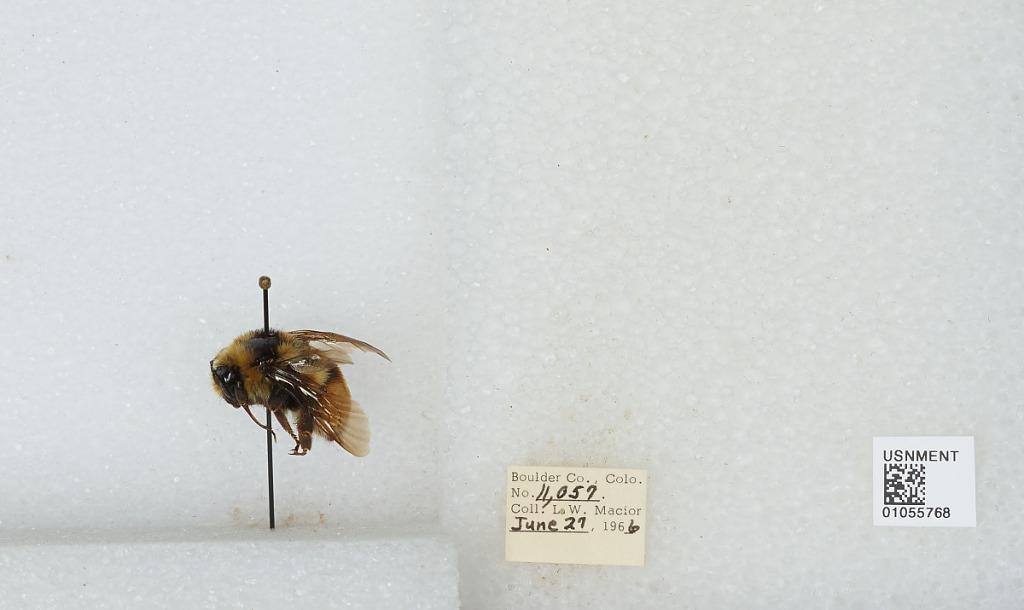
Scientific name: Bombus (Pyrobombus) bifarius Cresson
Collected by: L. Macior
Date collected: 1966-6-27
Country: United States
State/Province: Colorado
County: Boulder
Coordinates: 40.0017, -105.308